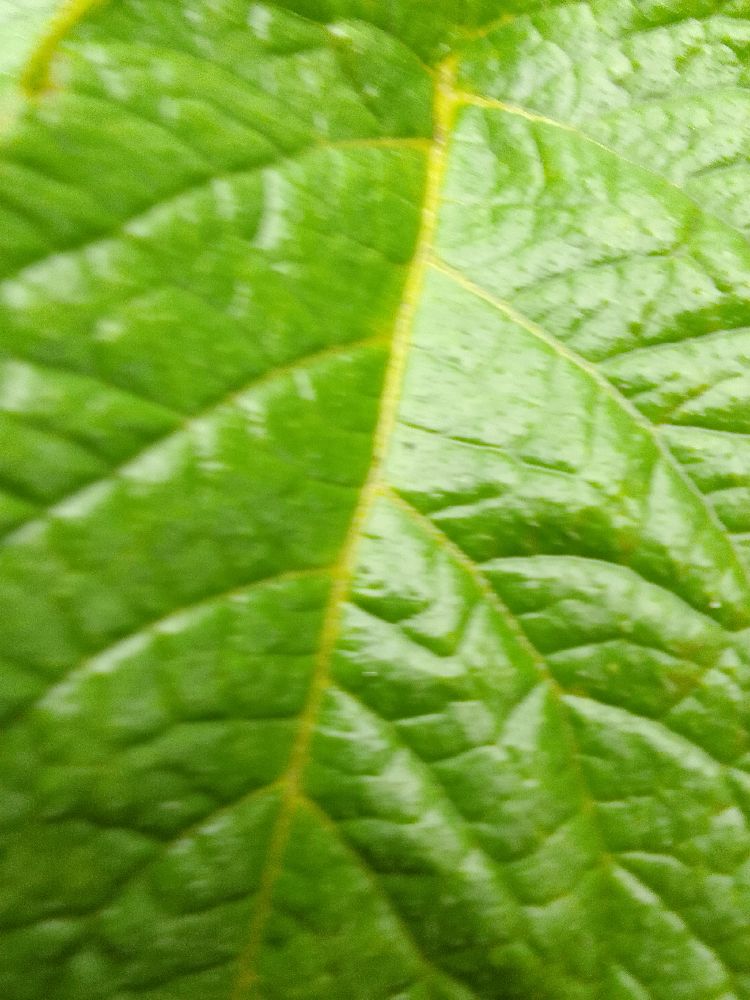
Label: Healthy